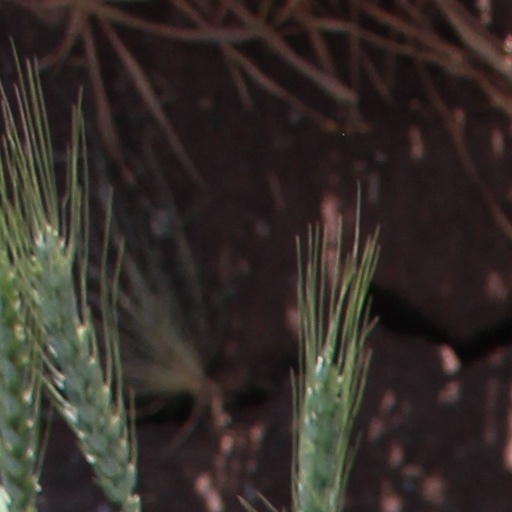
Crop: wheat